Mario Almada (actor)

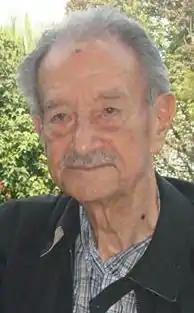
Mario Almada in January 2014

Mario Almada Otero (January 7, 1922 – October 4, 2016) was a Mexican actor with a career lasting over seven decades. He appeared in over 300 films. He was most known for his roles in urban westerns, narco peliculas and action pictures. He was the brother of actor Fernando Almada.